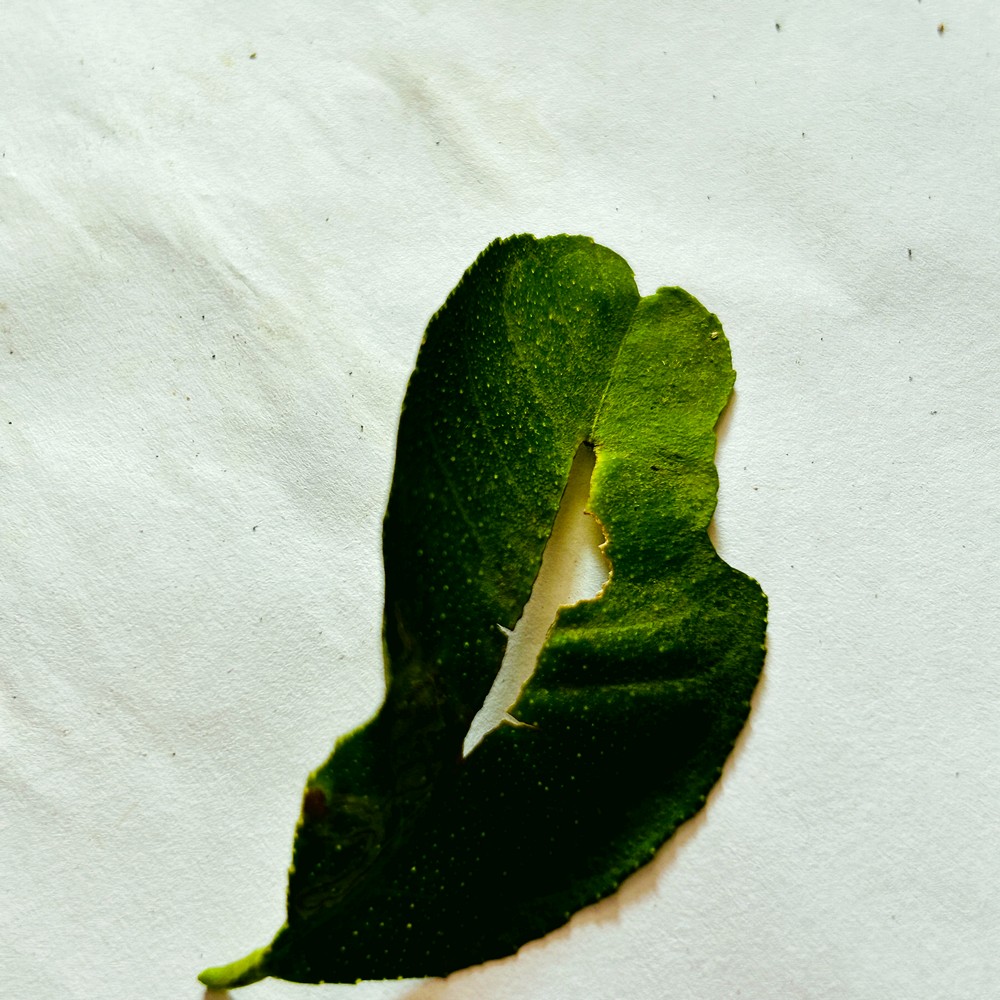
Label: Deficiency Leaf